Diahann Carroll

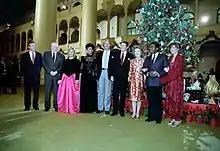
Carroll with U.S. President Ronald Reagan, First Lady Nancy Reagan, and other stars at NBC's taping of its "Christmas in Washington" in Washington, D.C.

Carroll is known for her titular role in the television series "Julia" (1968–71), which made her the first African-American actress in a television series starring role that was not of a domestic worker. That role won her the Golden Globe Award for Best TV Star – Female for its first year, and a nomination for an Primetime Emmy Award in 1969. Some of Carroll's earlier work also included appearances on shows hosted by Johnny Carson, Judy Garland, Merv Griffin, Jack Paar, and Ed Sullivan, and on "The Hollywood Palace" variety show. In 1984, Carroll joined the nighttime soap opera "Dynasty" at the end of its fourth season as the mixed-race jet set diva Dominique Deveraux, Blake Carrington's half-sister. Her high-profile role on "Dynasty" also reunited her with her schoolmate Billy Dee Williams, who briefly played her onscreen husband Brady Lloyd. Carroll remained on the show and made several appearances on its short-lived spin-off, "The Colbys" until she departed at the end of the seventh season in 1987. In 1989, she began the recurring role of Marion Gilbert, Whitley Gilbert's mother, in "A Different World", for which she received her third Emmy nomination that same year.